Santa Isabel (supermarkets)

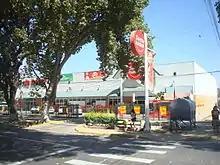
Another location in Limache.

In 1999 it was procured by Ahold during the purchase of Disco Argentina. Previously Santa Isabel had absorbed Supermercados Agas (that also owned Supermercados Uriarte). At this time the company created the Tops en Hipermercados concept which replaced the Stock brand.